Bengal cat

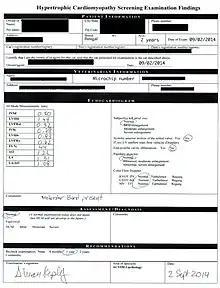
Example of a completed HCM report

Hypertrophic cardiomyopathy (HCM) is a major concern in the Bengal cat breed. Hypertrophic cardiomyopathy is a disease in which the heart muscle (myocardium) becomes abnormally thick (hypertrophied). A thick heart muscle makes it difficult for the cat's heart to pump blood.